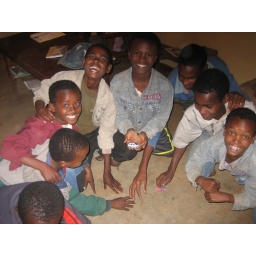
These boys were playing with the little cars within minutes of our arrival. Such joy on their faces.